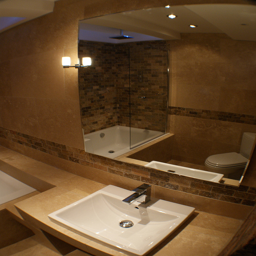
A small bathroom with sink, mirror, toilet and tub
A white sink sitting under a bathroom mirror.
A bathroom mirror and sink in a bathroom
this bathroom is all beige and has a white sink
A mirror reflection above the sink shows the toilet and bathtub.